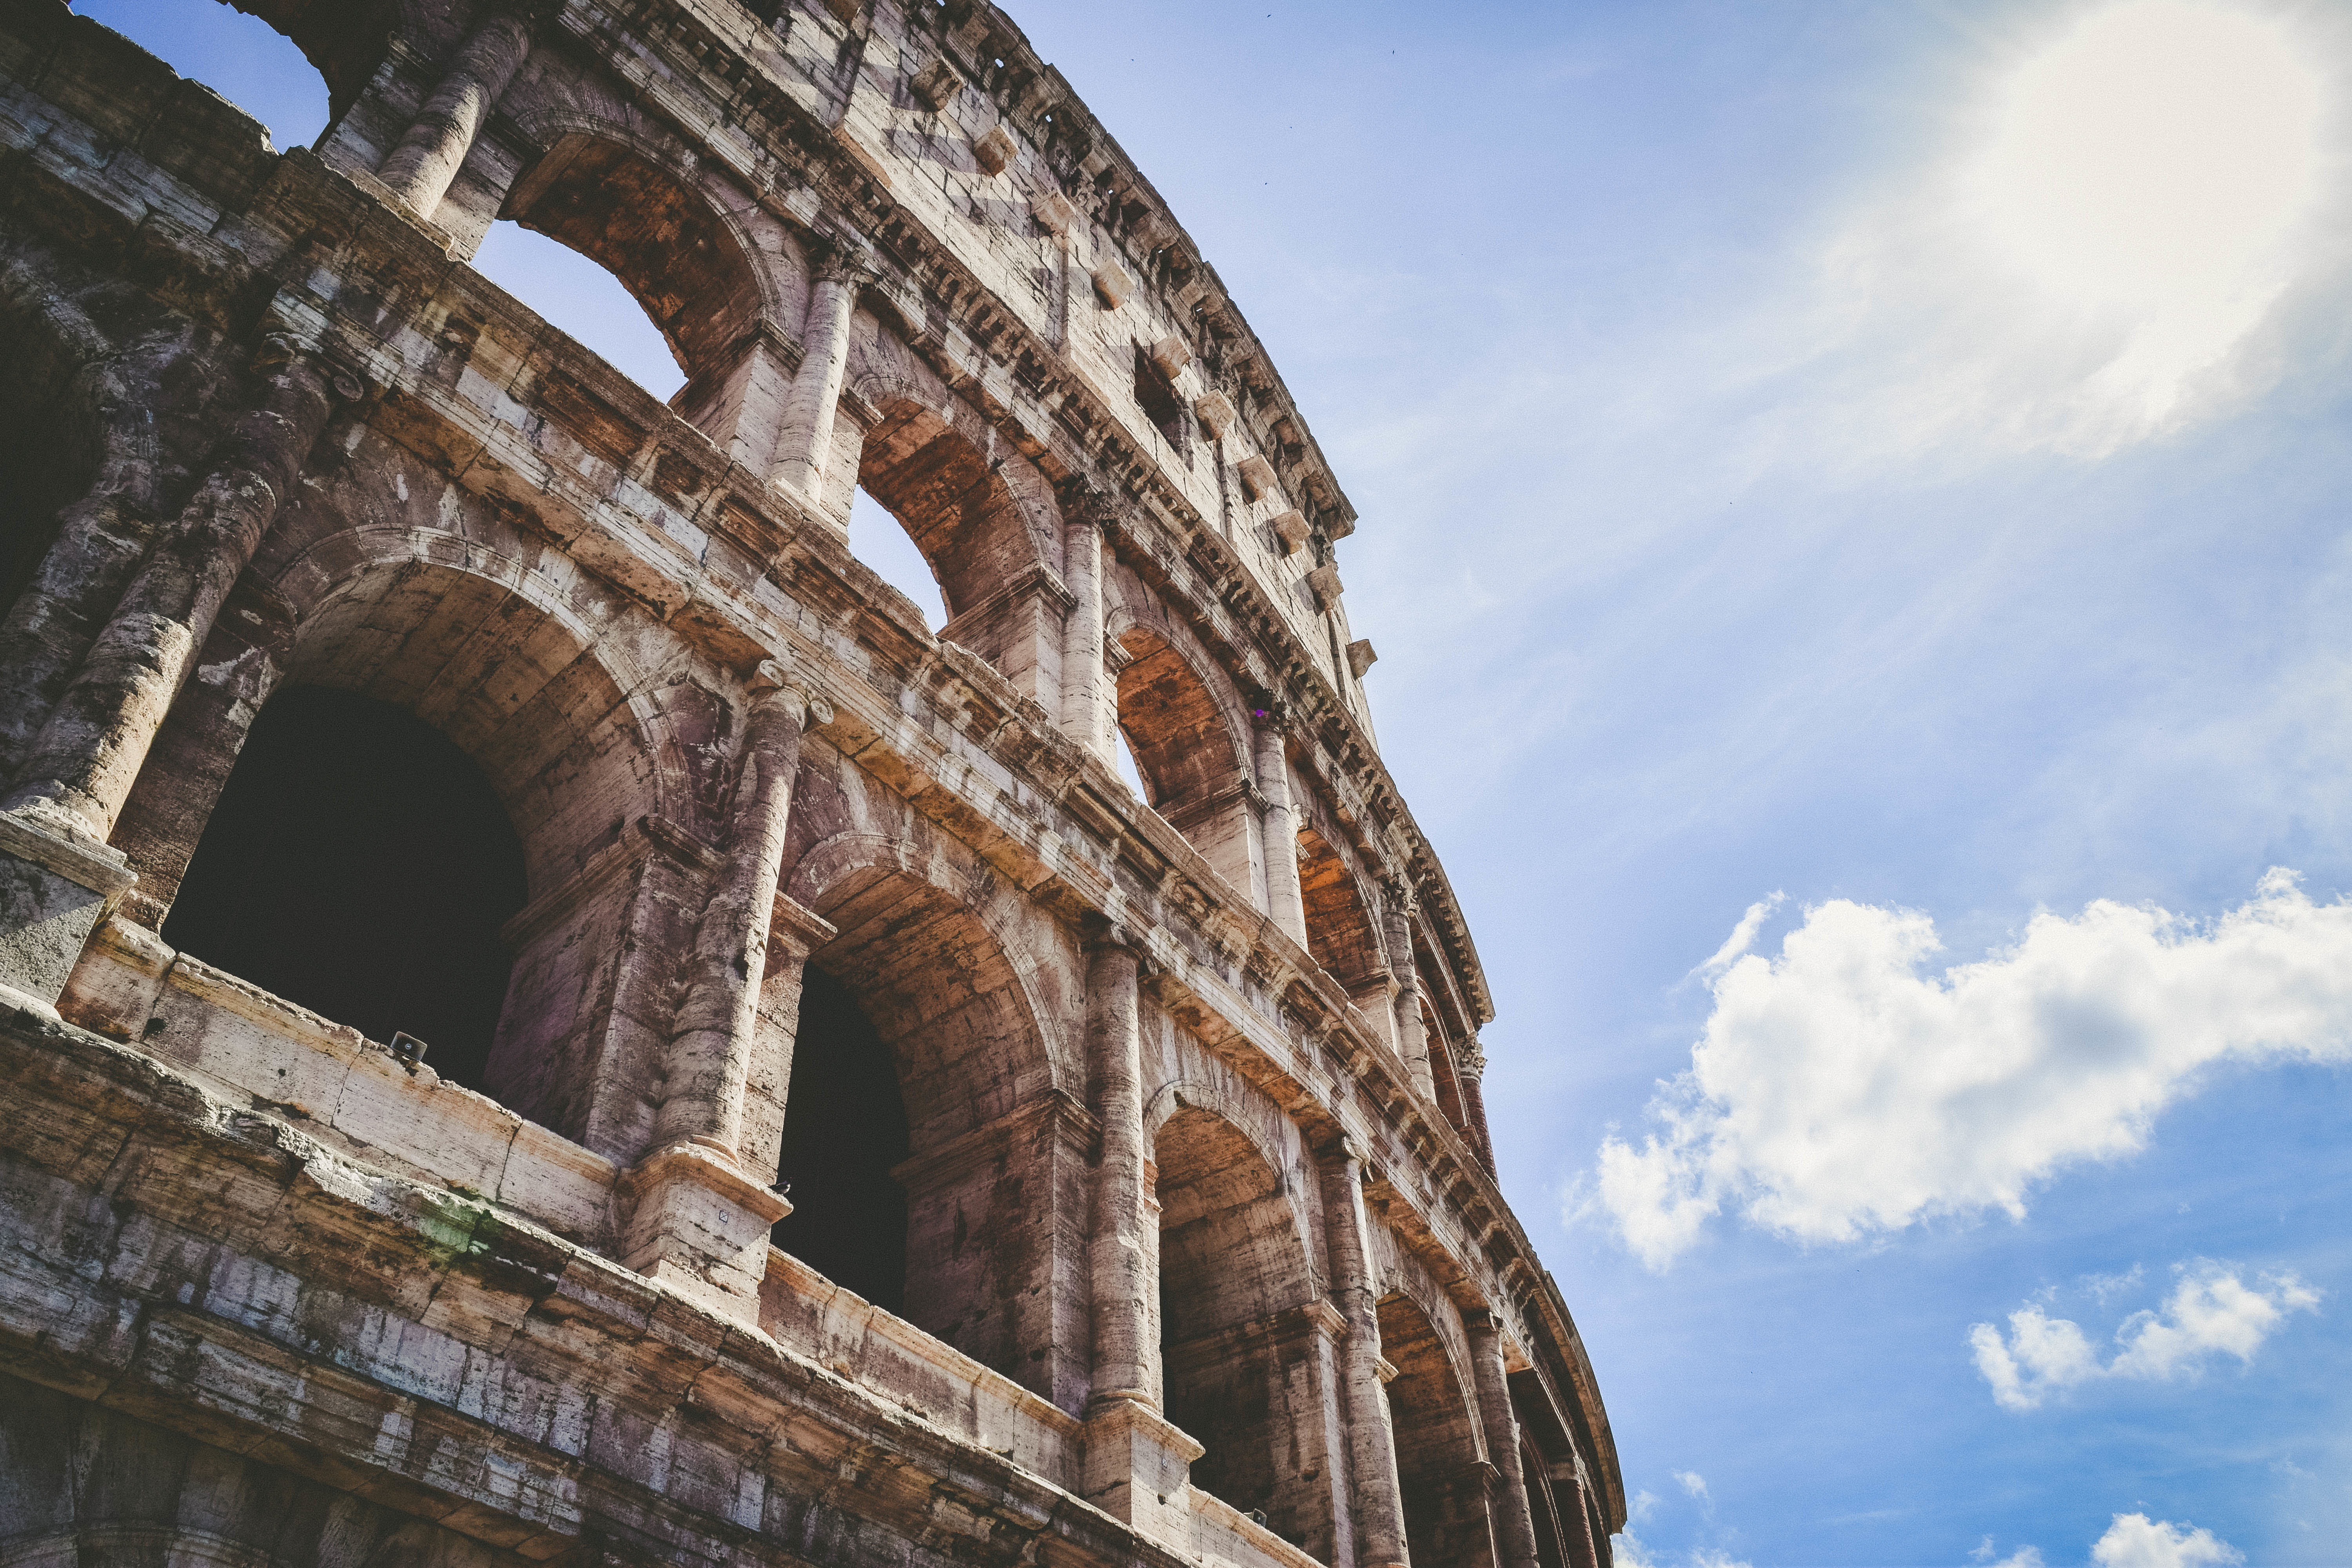
architecture, sky, building, arch, ancient, landmark, italy, ruin, tourism, place of worship, colosseum, temple, ruins, monastery, ancient rome, ancient history, ancient roman architecture